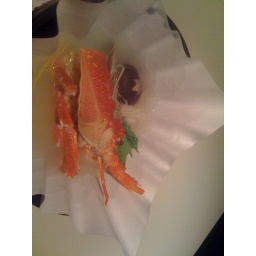
This lobster soup was served in a piece of stiff white paper in a fancy bowl. There's a lobster tail under that lobster head.